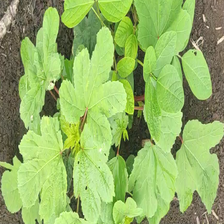
Weed species: Little_Mallow(Malva parviflora)